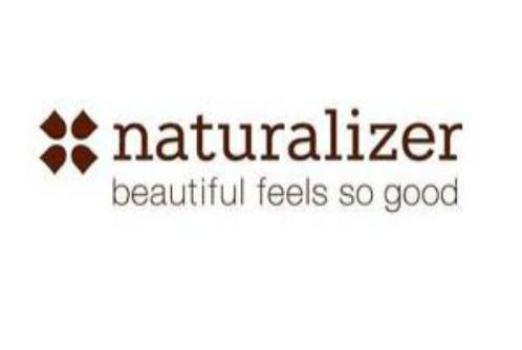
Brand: naturalizer-1
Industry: Clothes